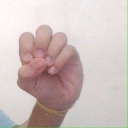
अक्षर: उ